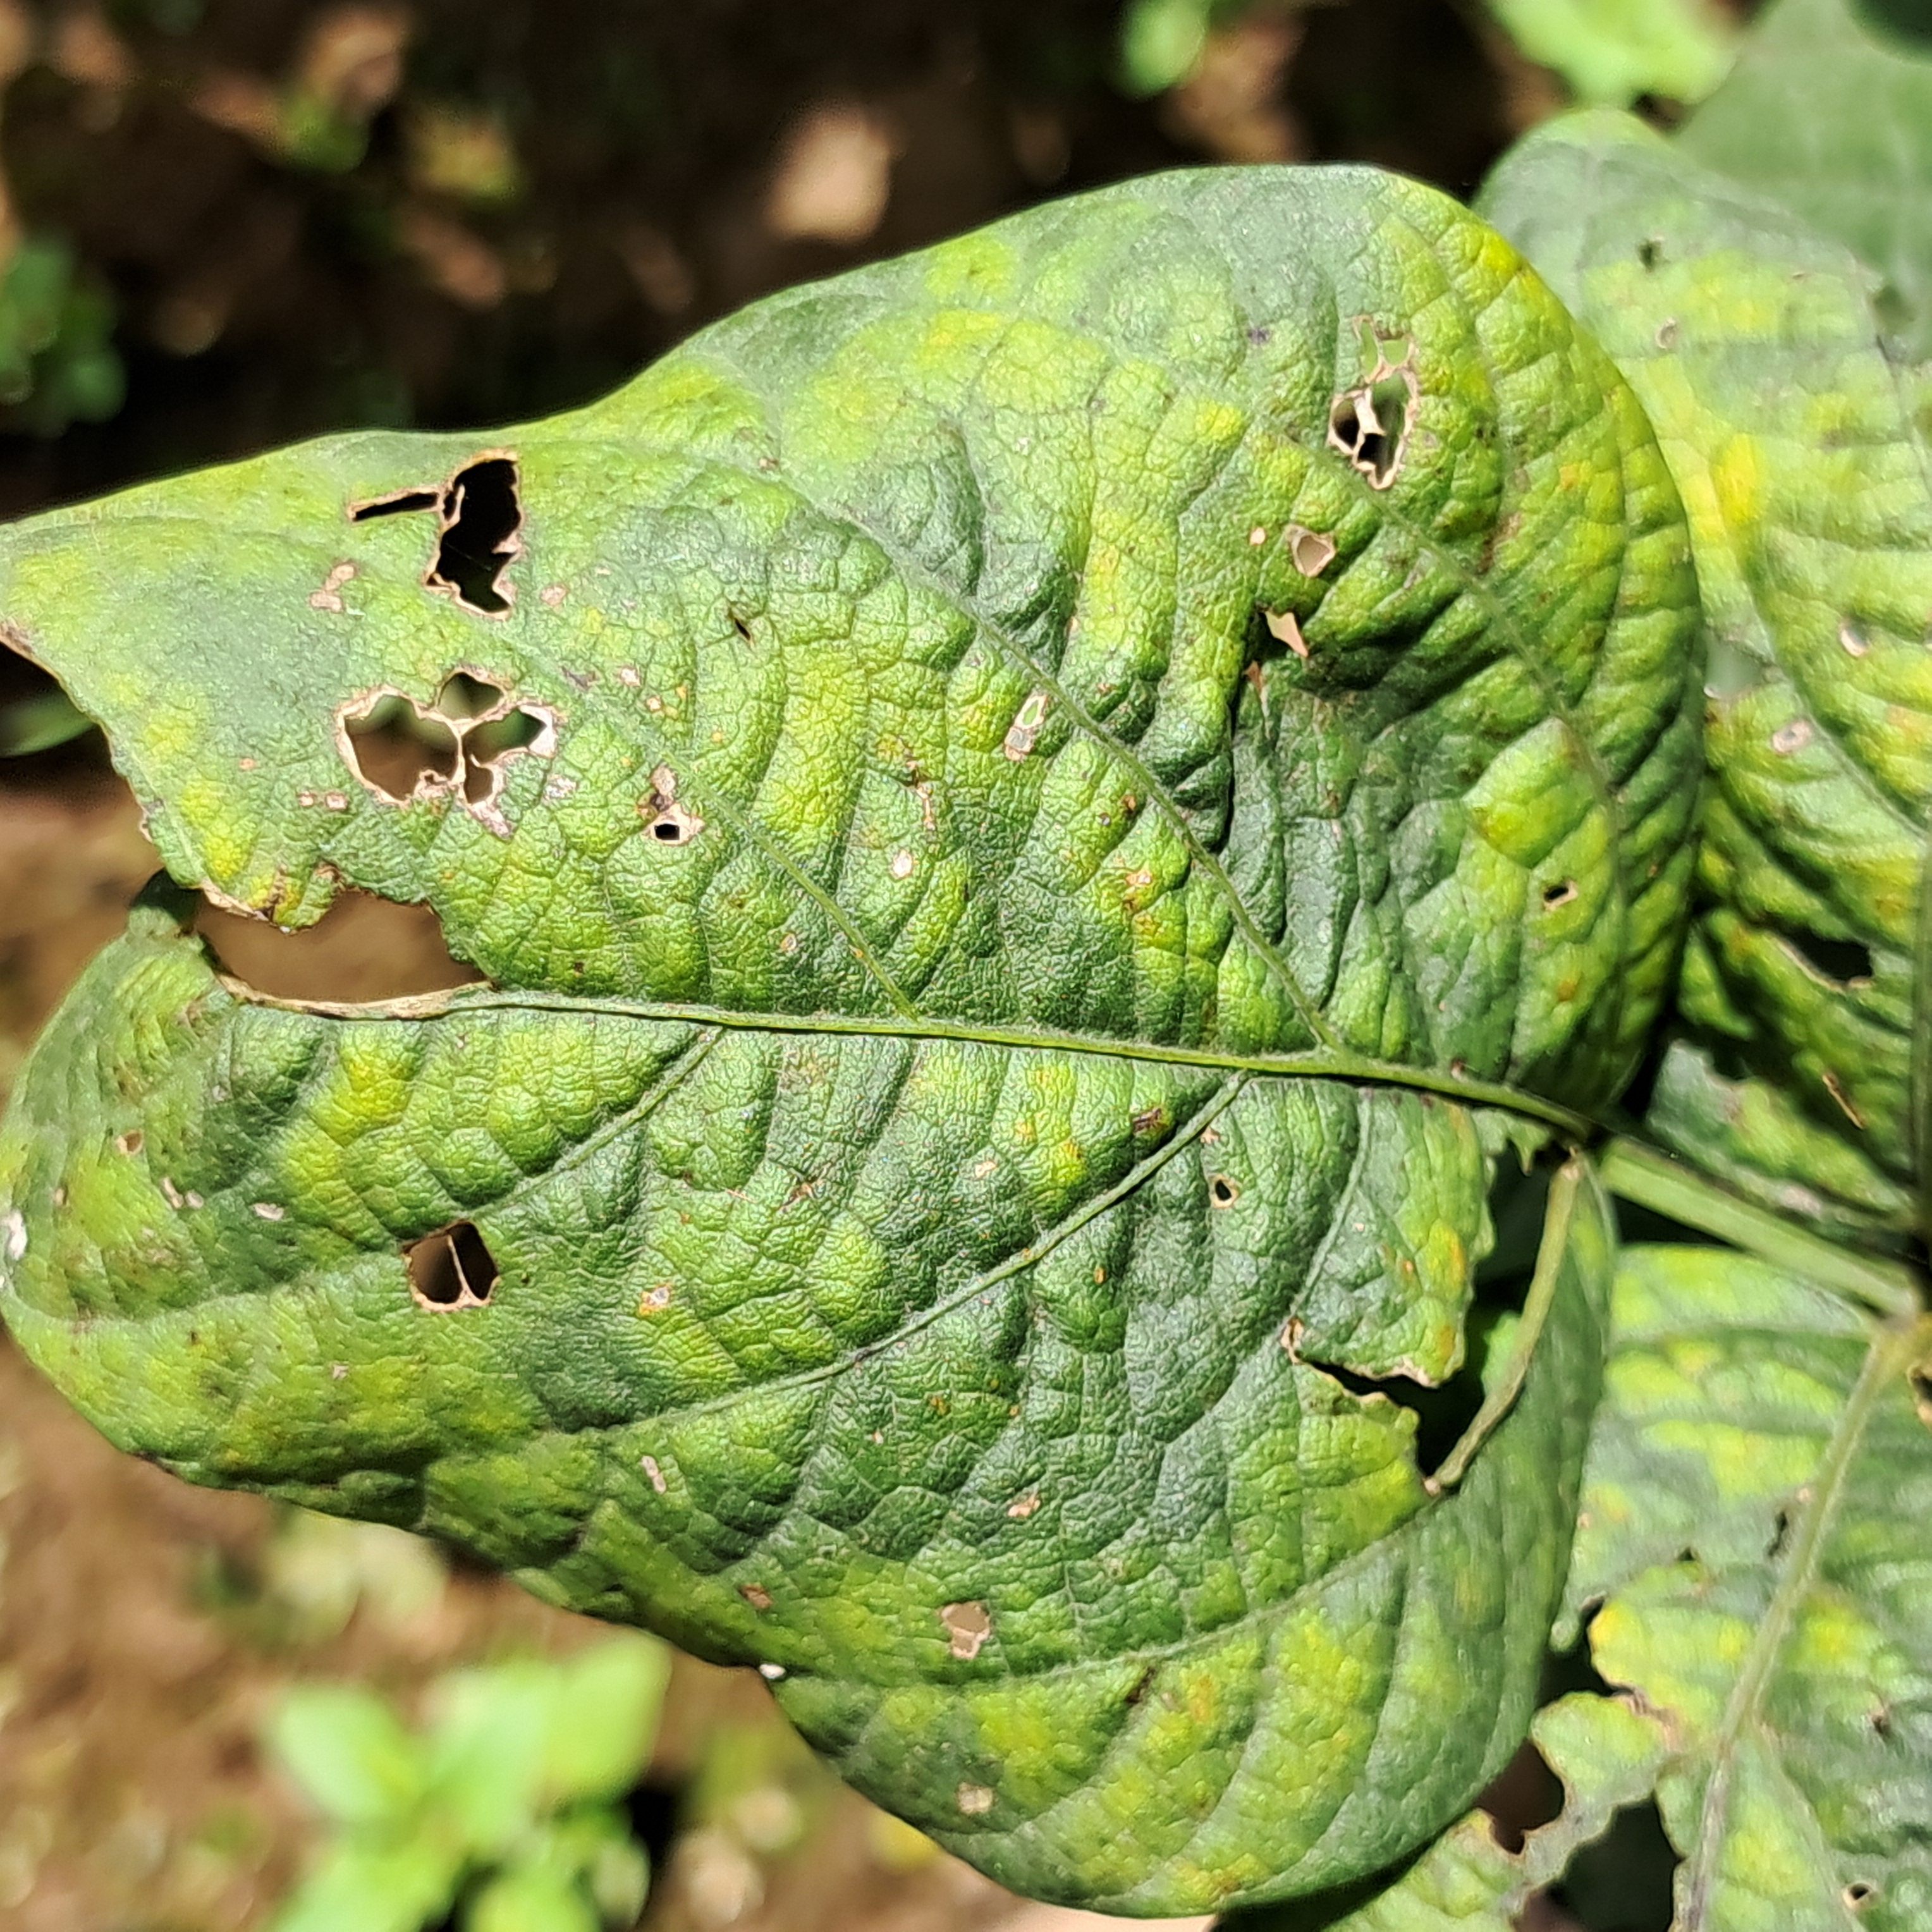
Label: Mosaic